Carlos Albert

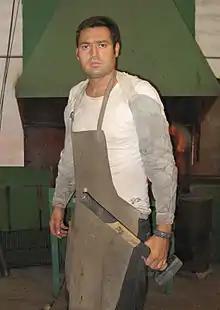
Carlos Albert in his studio

Carlos Albert Andrés (born 24 February 1978) is a Spanish sculptor. He was one of the "Group 99", whose manifesto intends to exalt the traditional values art. Albert works mainly with wrought iron and weathering steel. He considers Sculpture to share many of the features of drawing, and emphasizes in his work, skill and handling of these materials, especially iron, making drawings of his pieces "three-dimensional" creating empty spaces in the masses from tracks that seem to come alive. In his artistic creations is more important what he evokes and suggests to the viewer that what is represented. His career is part of abstract art.